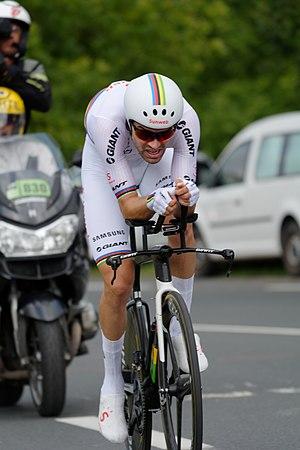
Tom Dumoulin, né le 11 novembre 1990 à Maastricht, est un coureur cycliste néerlandais, professionnel depuis 2012 et actuellement membre de l'équipe Jumbo-Visma. En 2017, il devient le premier Néerlandais à remporter le Tour d'Italie. Spécialiste du contre-la-montre, il est notamment champion du monde de contre-la-montre 2017, triple champion des Pays-Bas, vice-champion olympique de la discipline et champion du monde du contre-la-montre par équipes 2017 avec Sunweb. Il a également remporté des étapes sur les trois grands tours et a terminé en 2018 deuxième du Tour de France et du Tour d'Italie.